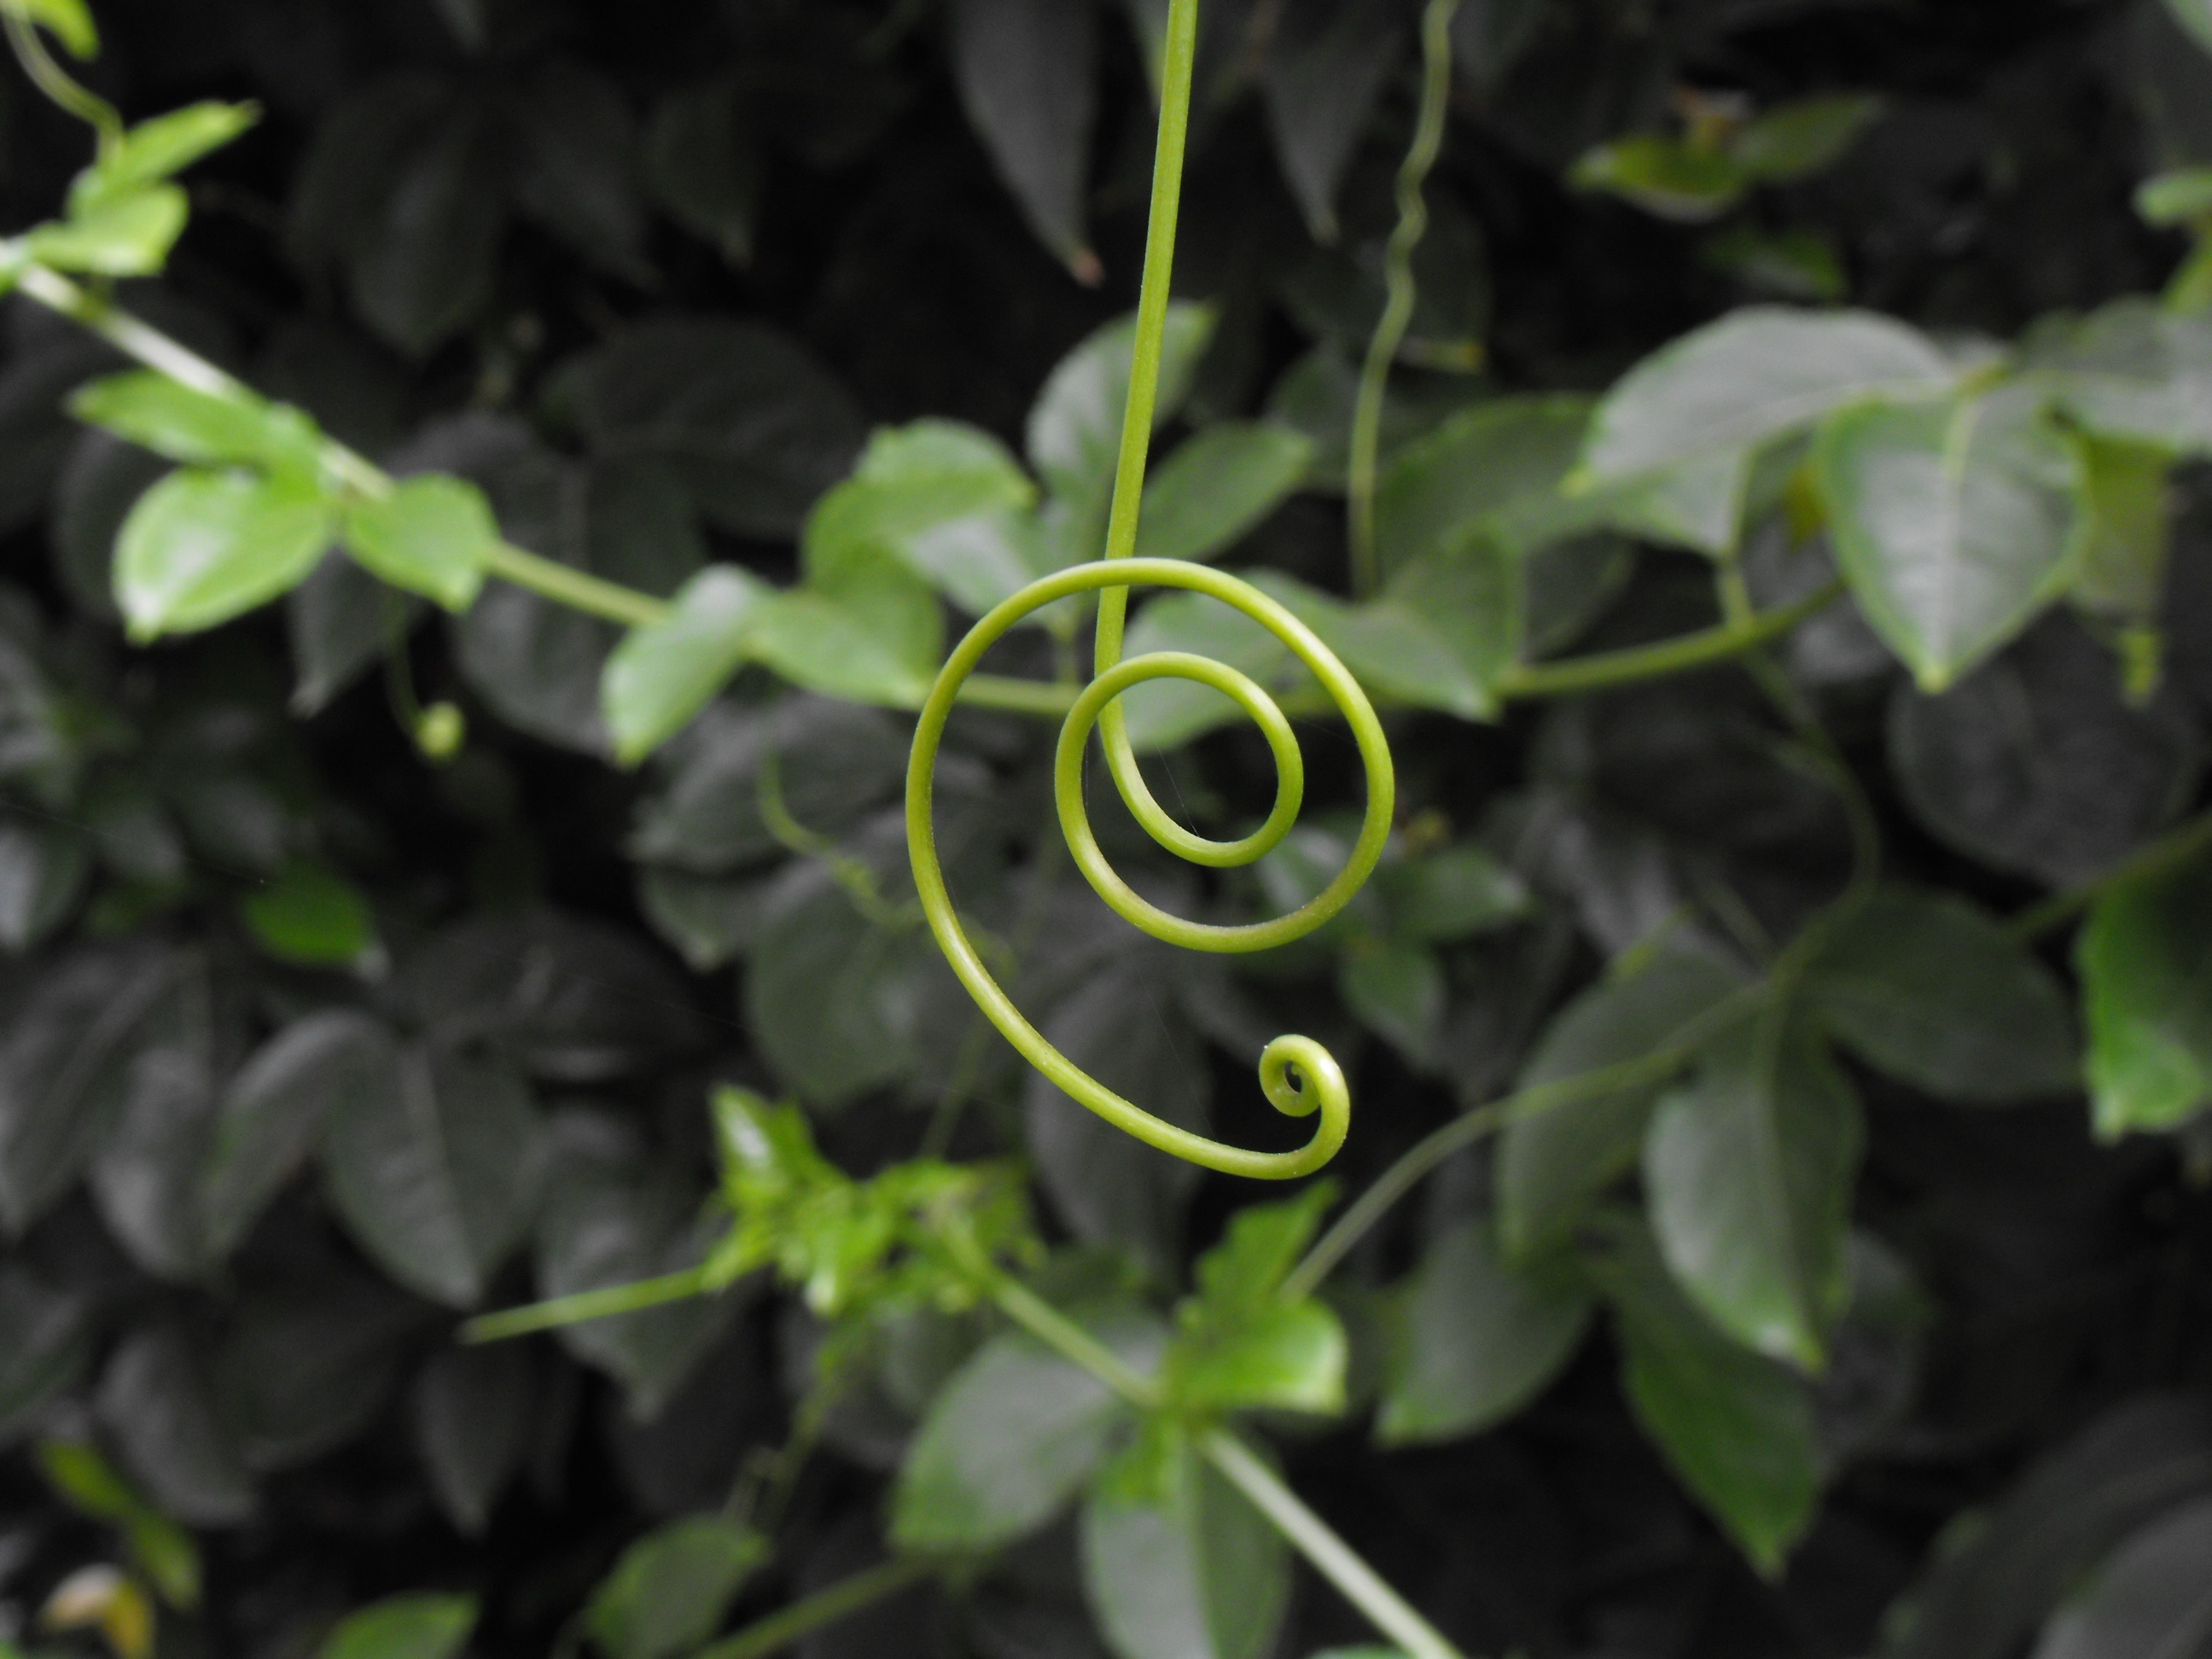
plant, leaf, flower, environment, foliage, green, herb, natural, botany, agriculture, flora, botanical, outdoors, vegetation, shrub, passion fruit, horticulture, passion flower, organic, flowering plant, passiflora edulis, land plant